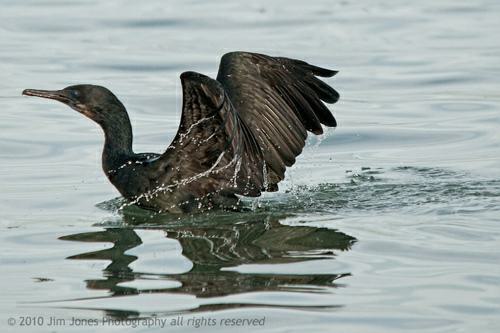
A photo of a brandt cormorant